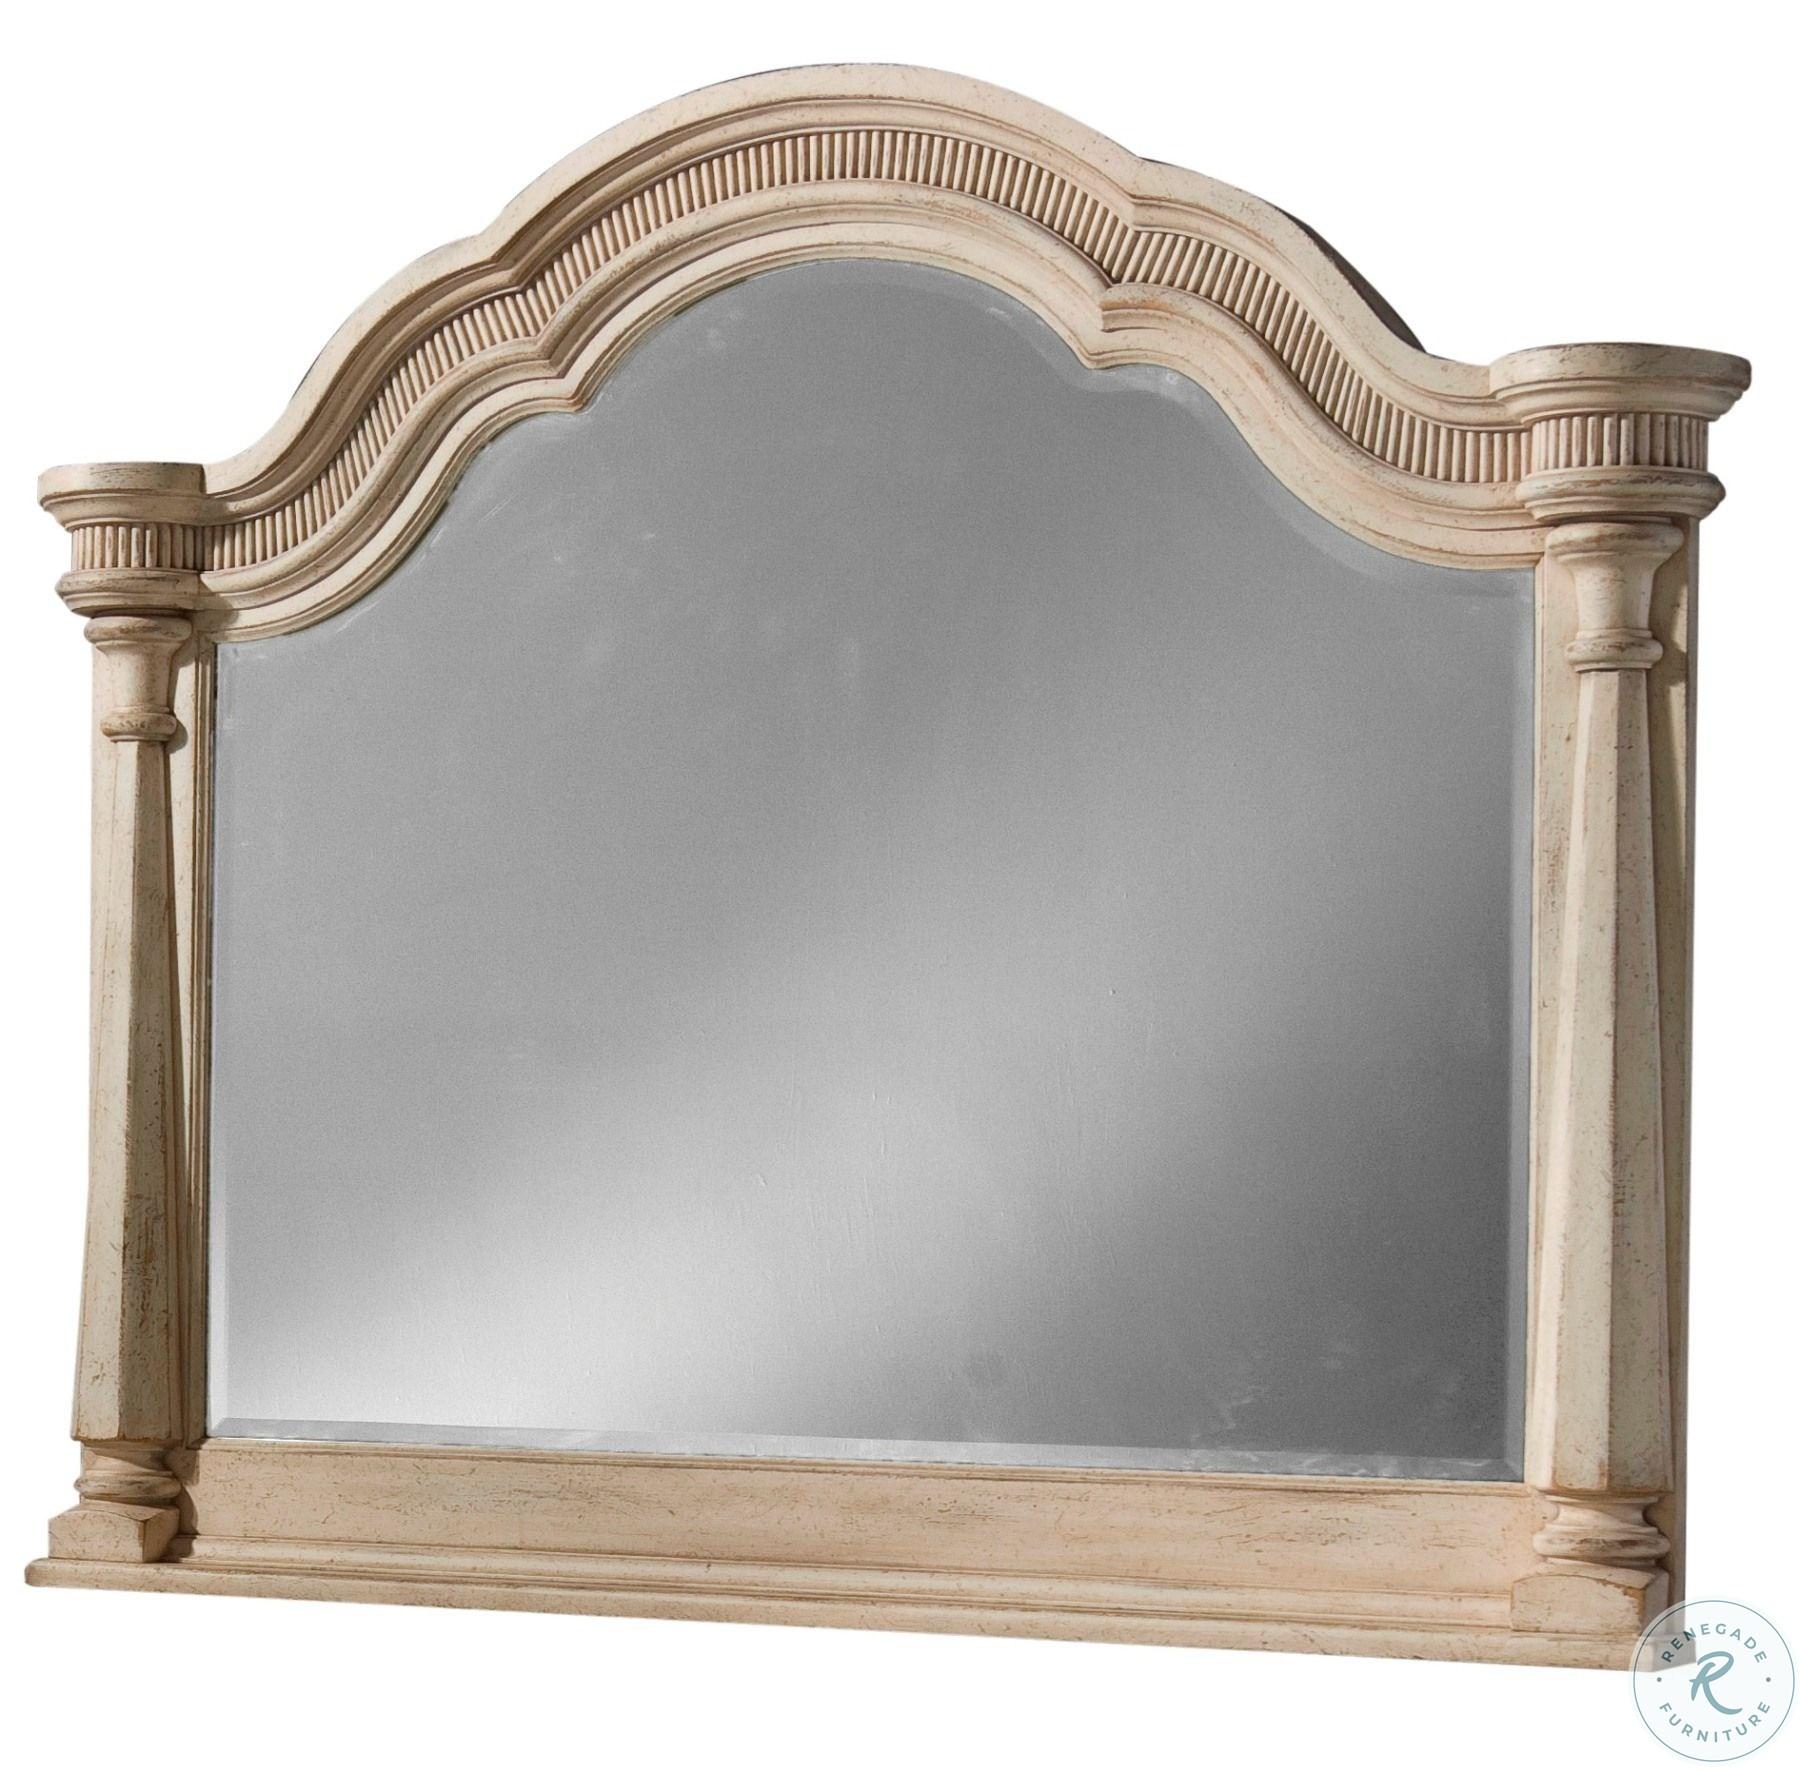
Category: Mirror
Style: Rustic